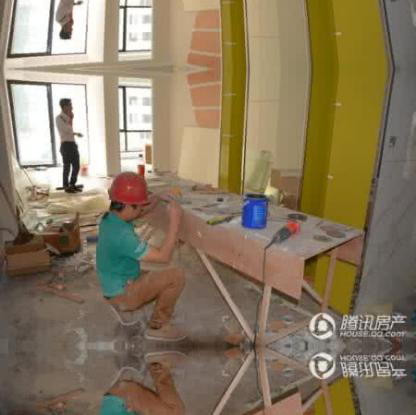
Objects in the image:
label: helmet
label: head
label: head